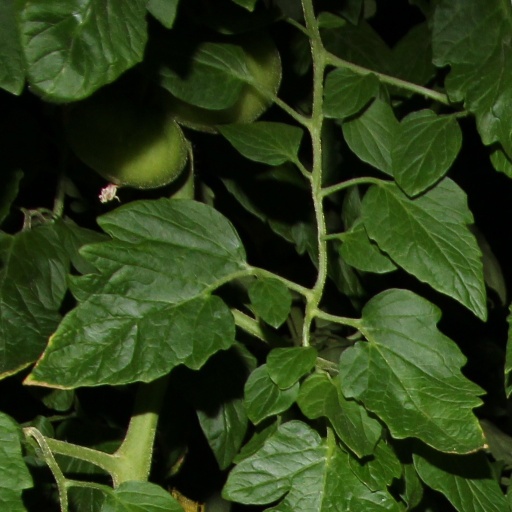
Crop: tomato